CHL Canada/Russia Series

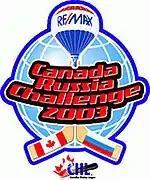
Initial event logo in 2003.

The annual series began in 2003. It was known as the RE/MAX Canada–Russia Challenge after its sponsor RE/MAX, a real estate agency. The CHL won five of the six games. Alexandre Picard led the event with 6 points. Ryan Getzlaf and Dion Phaneuf both scored two goals and two assists for the WHL. Ben Eager led the OHL with two goals. The top scoring Russian was Alexander Shinin with 4 points.